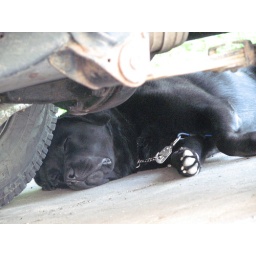
This huge dog was taking a nap under a car to avoide sun light.